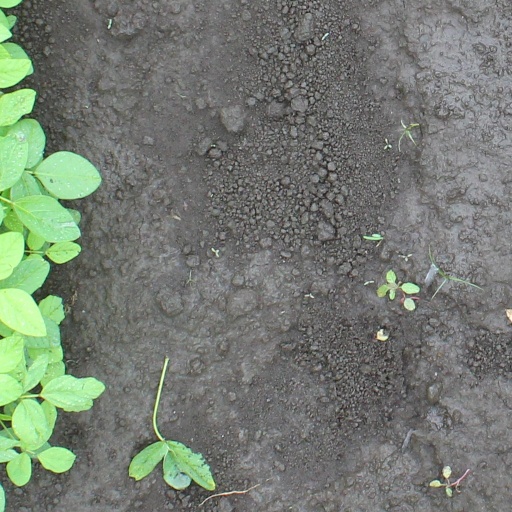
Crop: soybean